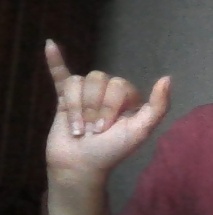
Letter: ya